Week in Westminster

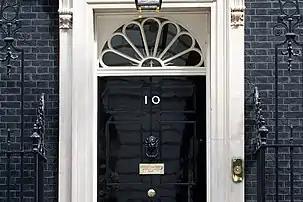
10 Downing Street, residence of the Prime Minister

The Week in Westminster is a weekly political radio programme, which is broadcast on Saturdays on BBC Radio 4.